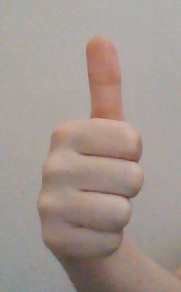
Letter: aleff